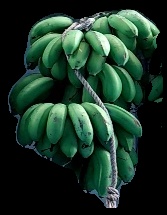
Variety: rasbale
Grade: grade2